Mulgara

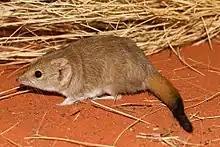
Mulgara in its natural habitat.

A long history of confusion exists when classifying mulgaras, and only recently has confidence in the taxonomy of the species been gained. Identification of the species has been greatly assisted by detailed genetic and morphological studies of museum specimens. The most distinguishing feature in identifying the species is the crest of hair on the tail. The crest-tailed mulgara has a crest of long black hairs on the upper side of the distal end of the tail, although this feature is present in "D. cristicauda", "D. archeri", "D. hillieri" and "D. woolleyae". The brush-tailed mulgara has a brush of black hairs along the final two-thirds of the tail, though this is now no longer considered a unique feature. The species also have a slightly different dental formation, which is difficult to observe in live animals, and the brush-tailed mulgara has six nipples while the crest-tailed mulgara has eight.